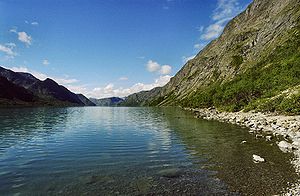
Gjende
Gjende set fra øst mod vest i retning af Memurubu og Gjendebu.
Gjende set fra øst mod vest i retning af Memurubu og Gjendebu.
Gjende er en sø i Jotunheimen, i Vågå kommune i Innlandet fylke i Norge. Søen er lang og smal – i luftlinje 18 km lang og 1,5 km bred på det bredeste. Gjende har en karakteristisk smaragdgrøn farve på grund af de store mængder morænemateriale som føres med floden Muru ud i Gjende.